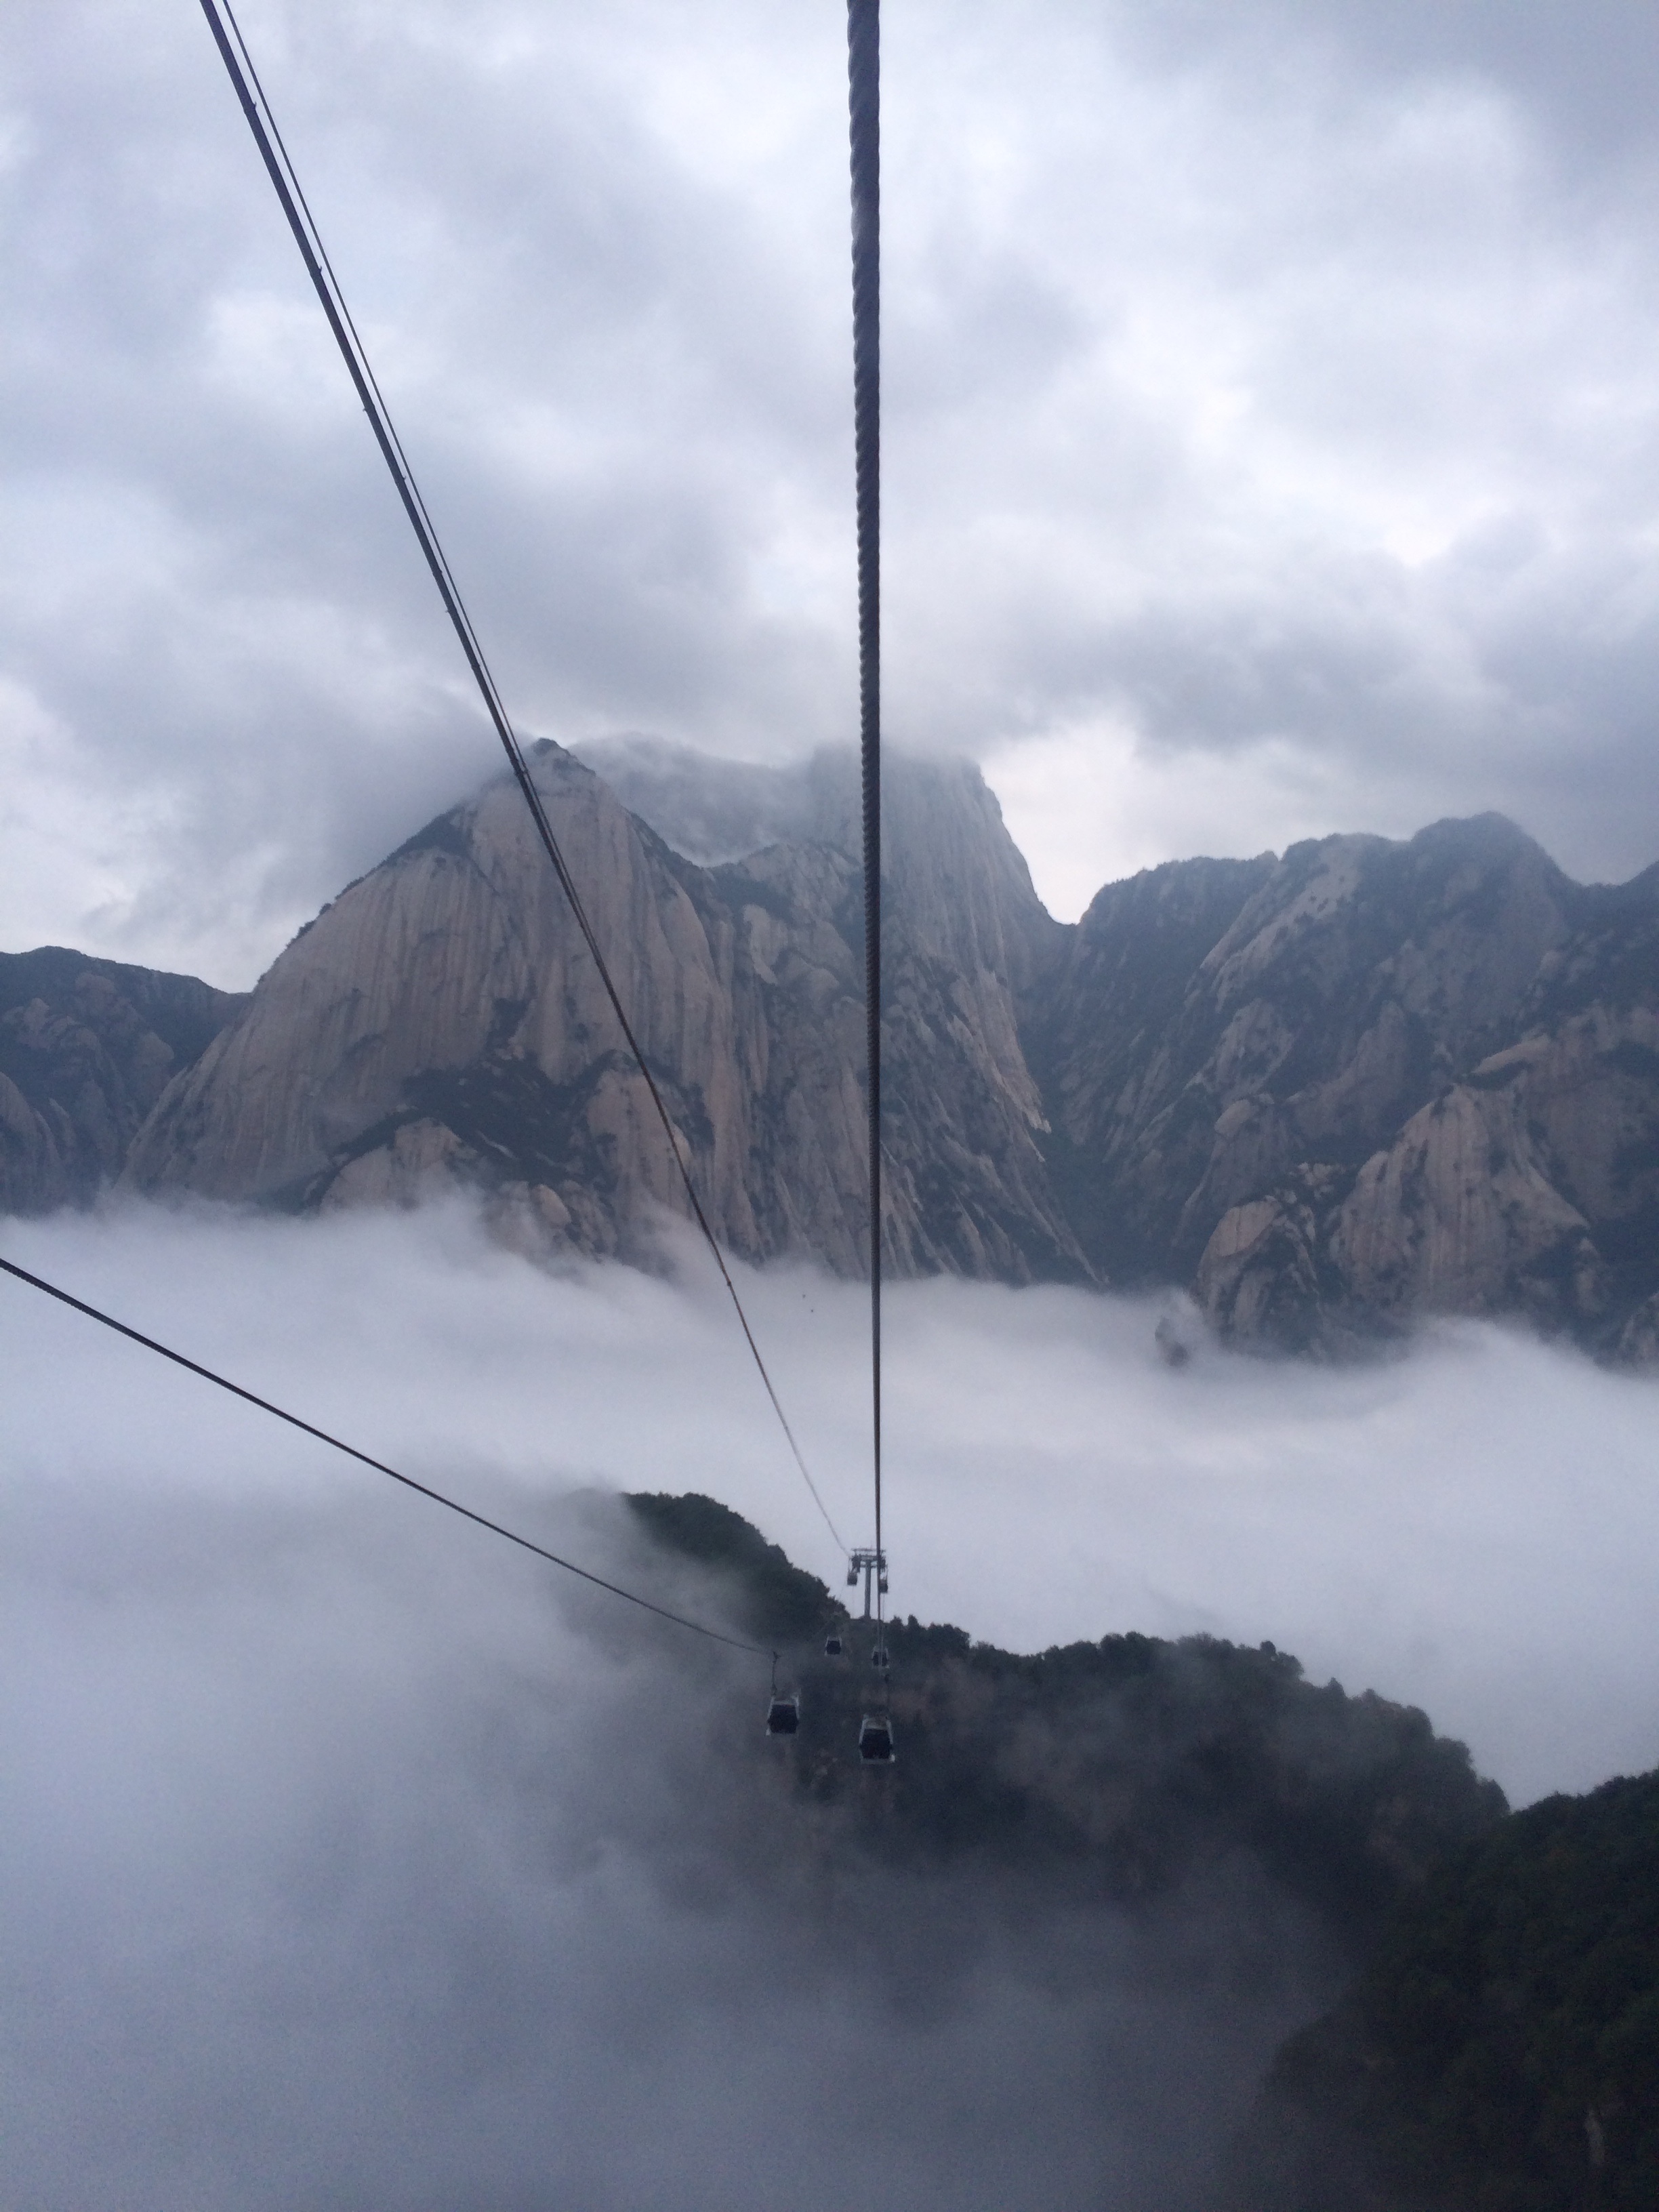
mountain, snow, winter, cloud, lake, mountain range, weather, summit, alps, atmospheric phenomenon, mountainous landforms, geological phenomenon